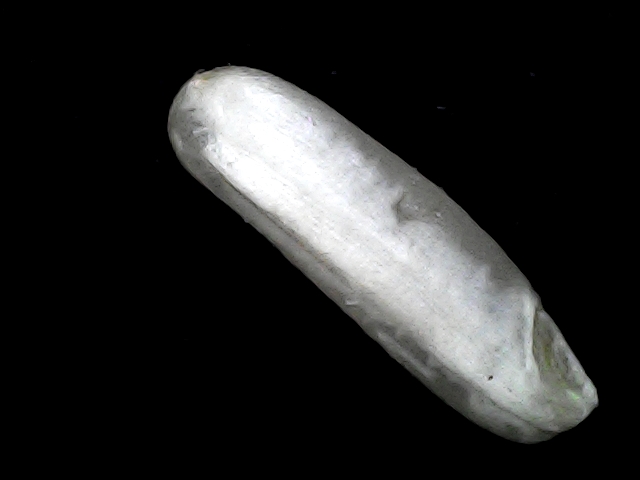
Rice variety: BD75